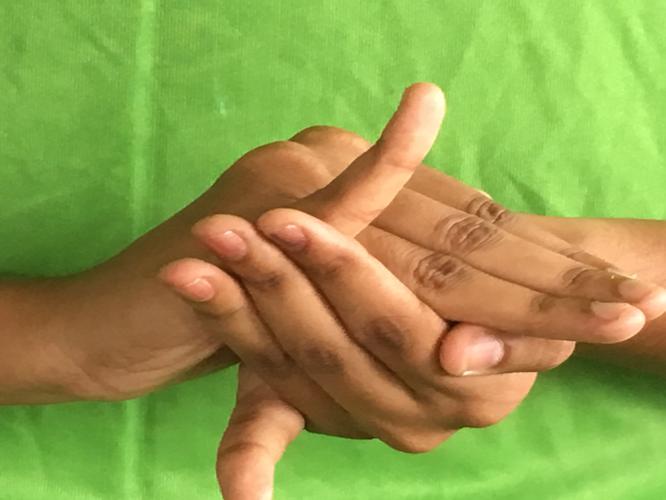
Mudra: Kurma
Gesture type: double_hand